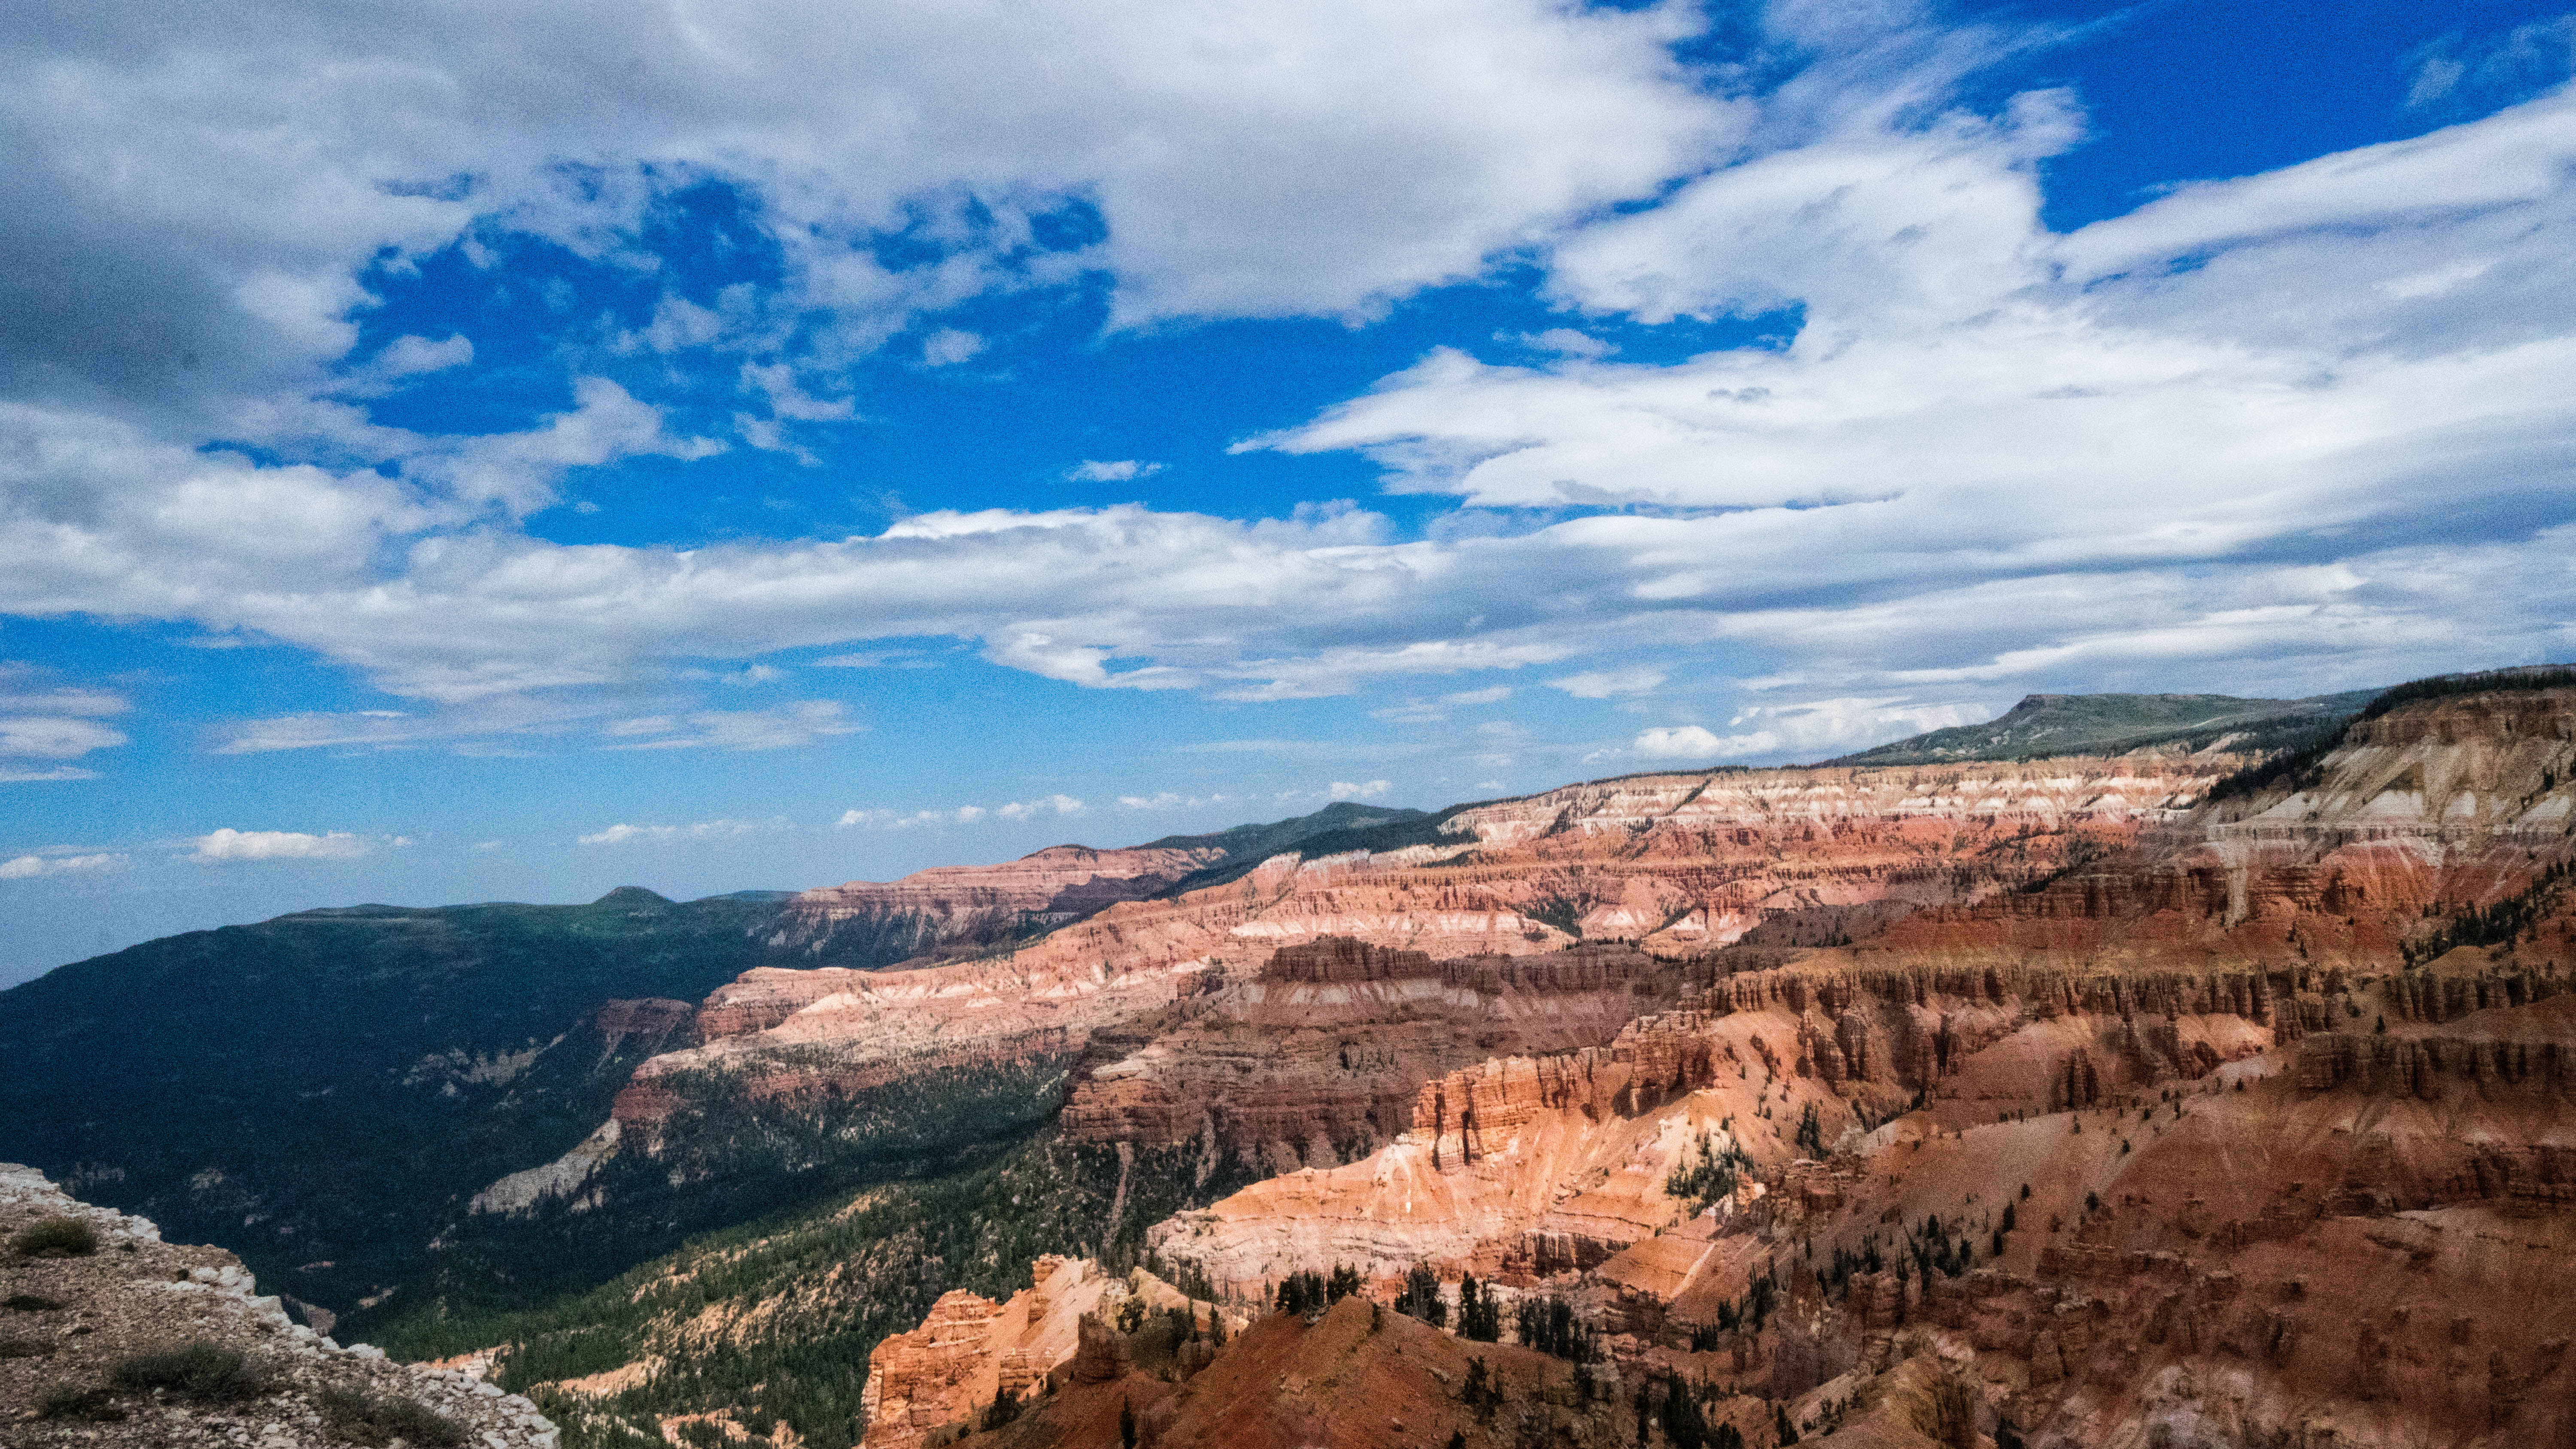
landscape, wilderness, mountain, mountain range, panorama, canyon, national park, badlands, plateau, landform, geographical feature